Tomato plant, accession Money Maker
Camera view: bottom (45 deg); turntable rotation: 60 degrees
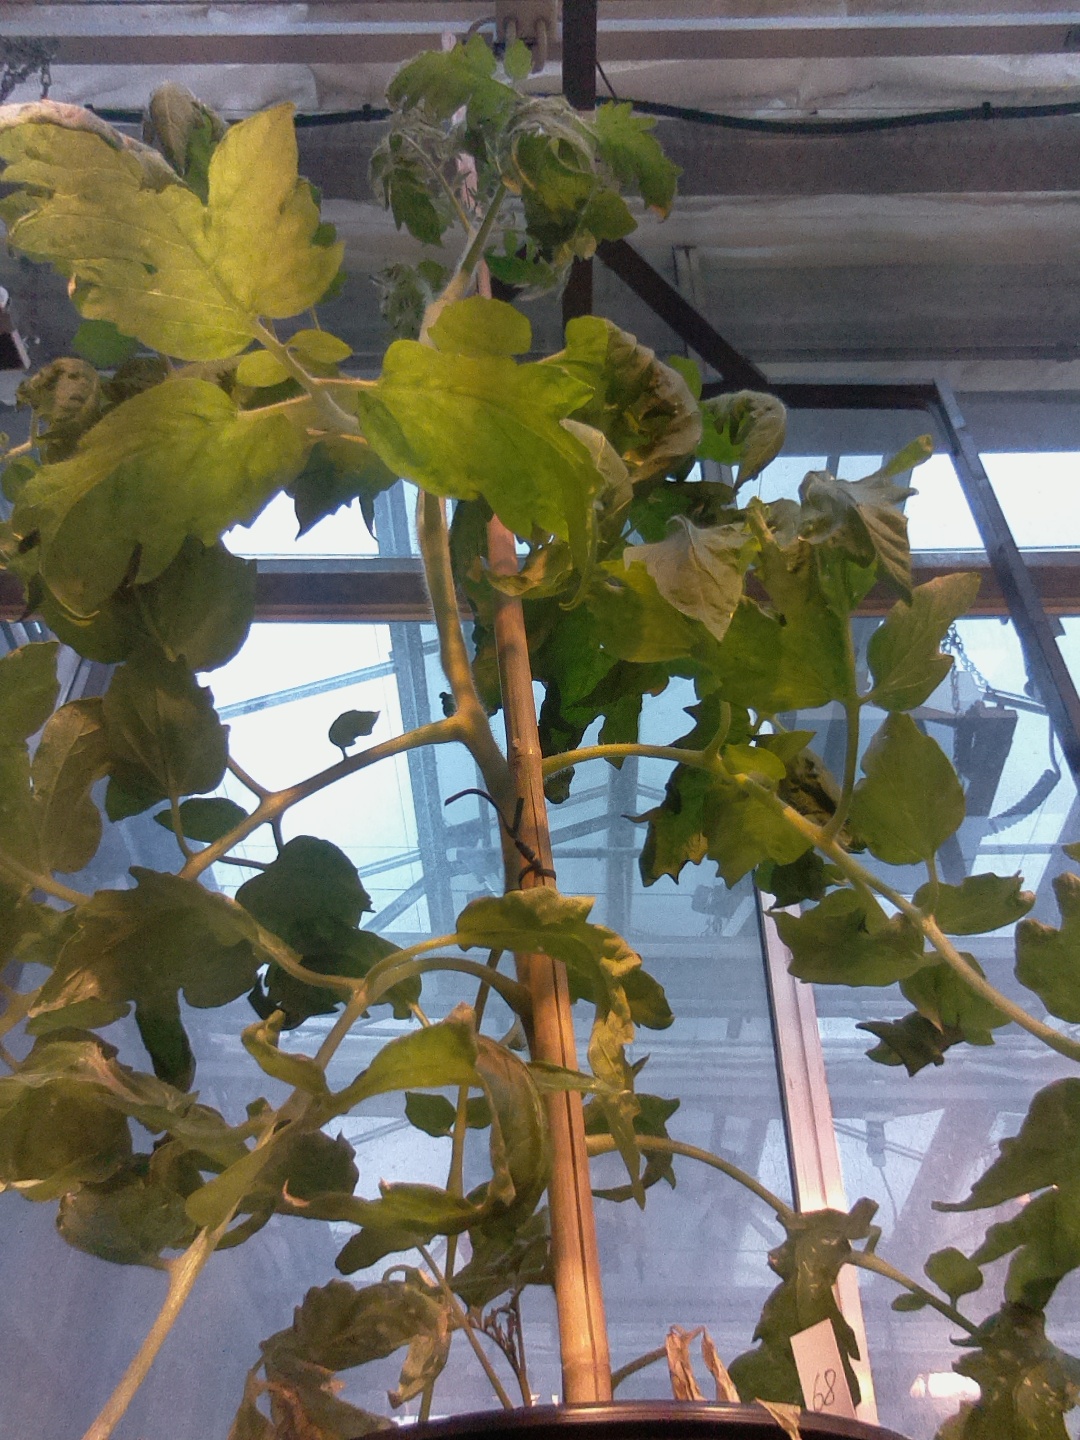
BBCH growth stage 65: Full flowering, 50%-60% of flowers open, first petals falling